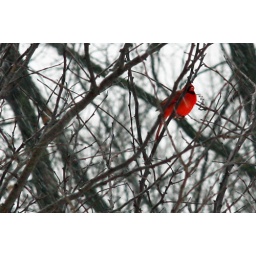
A male cardinal (they're the red ones) in the tree in front of our house.